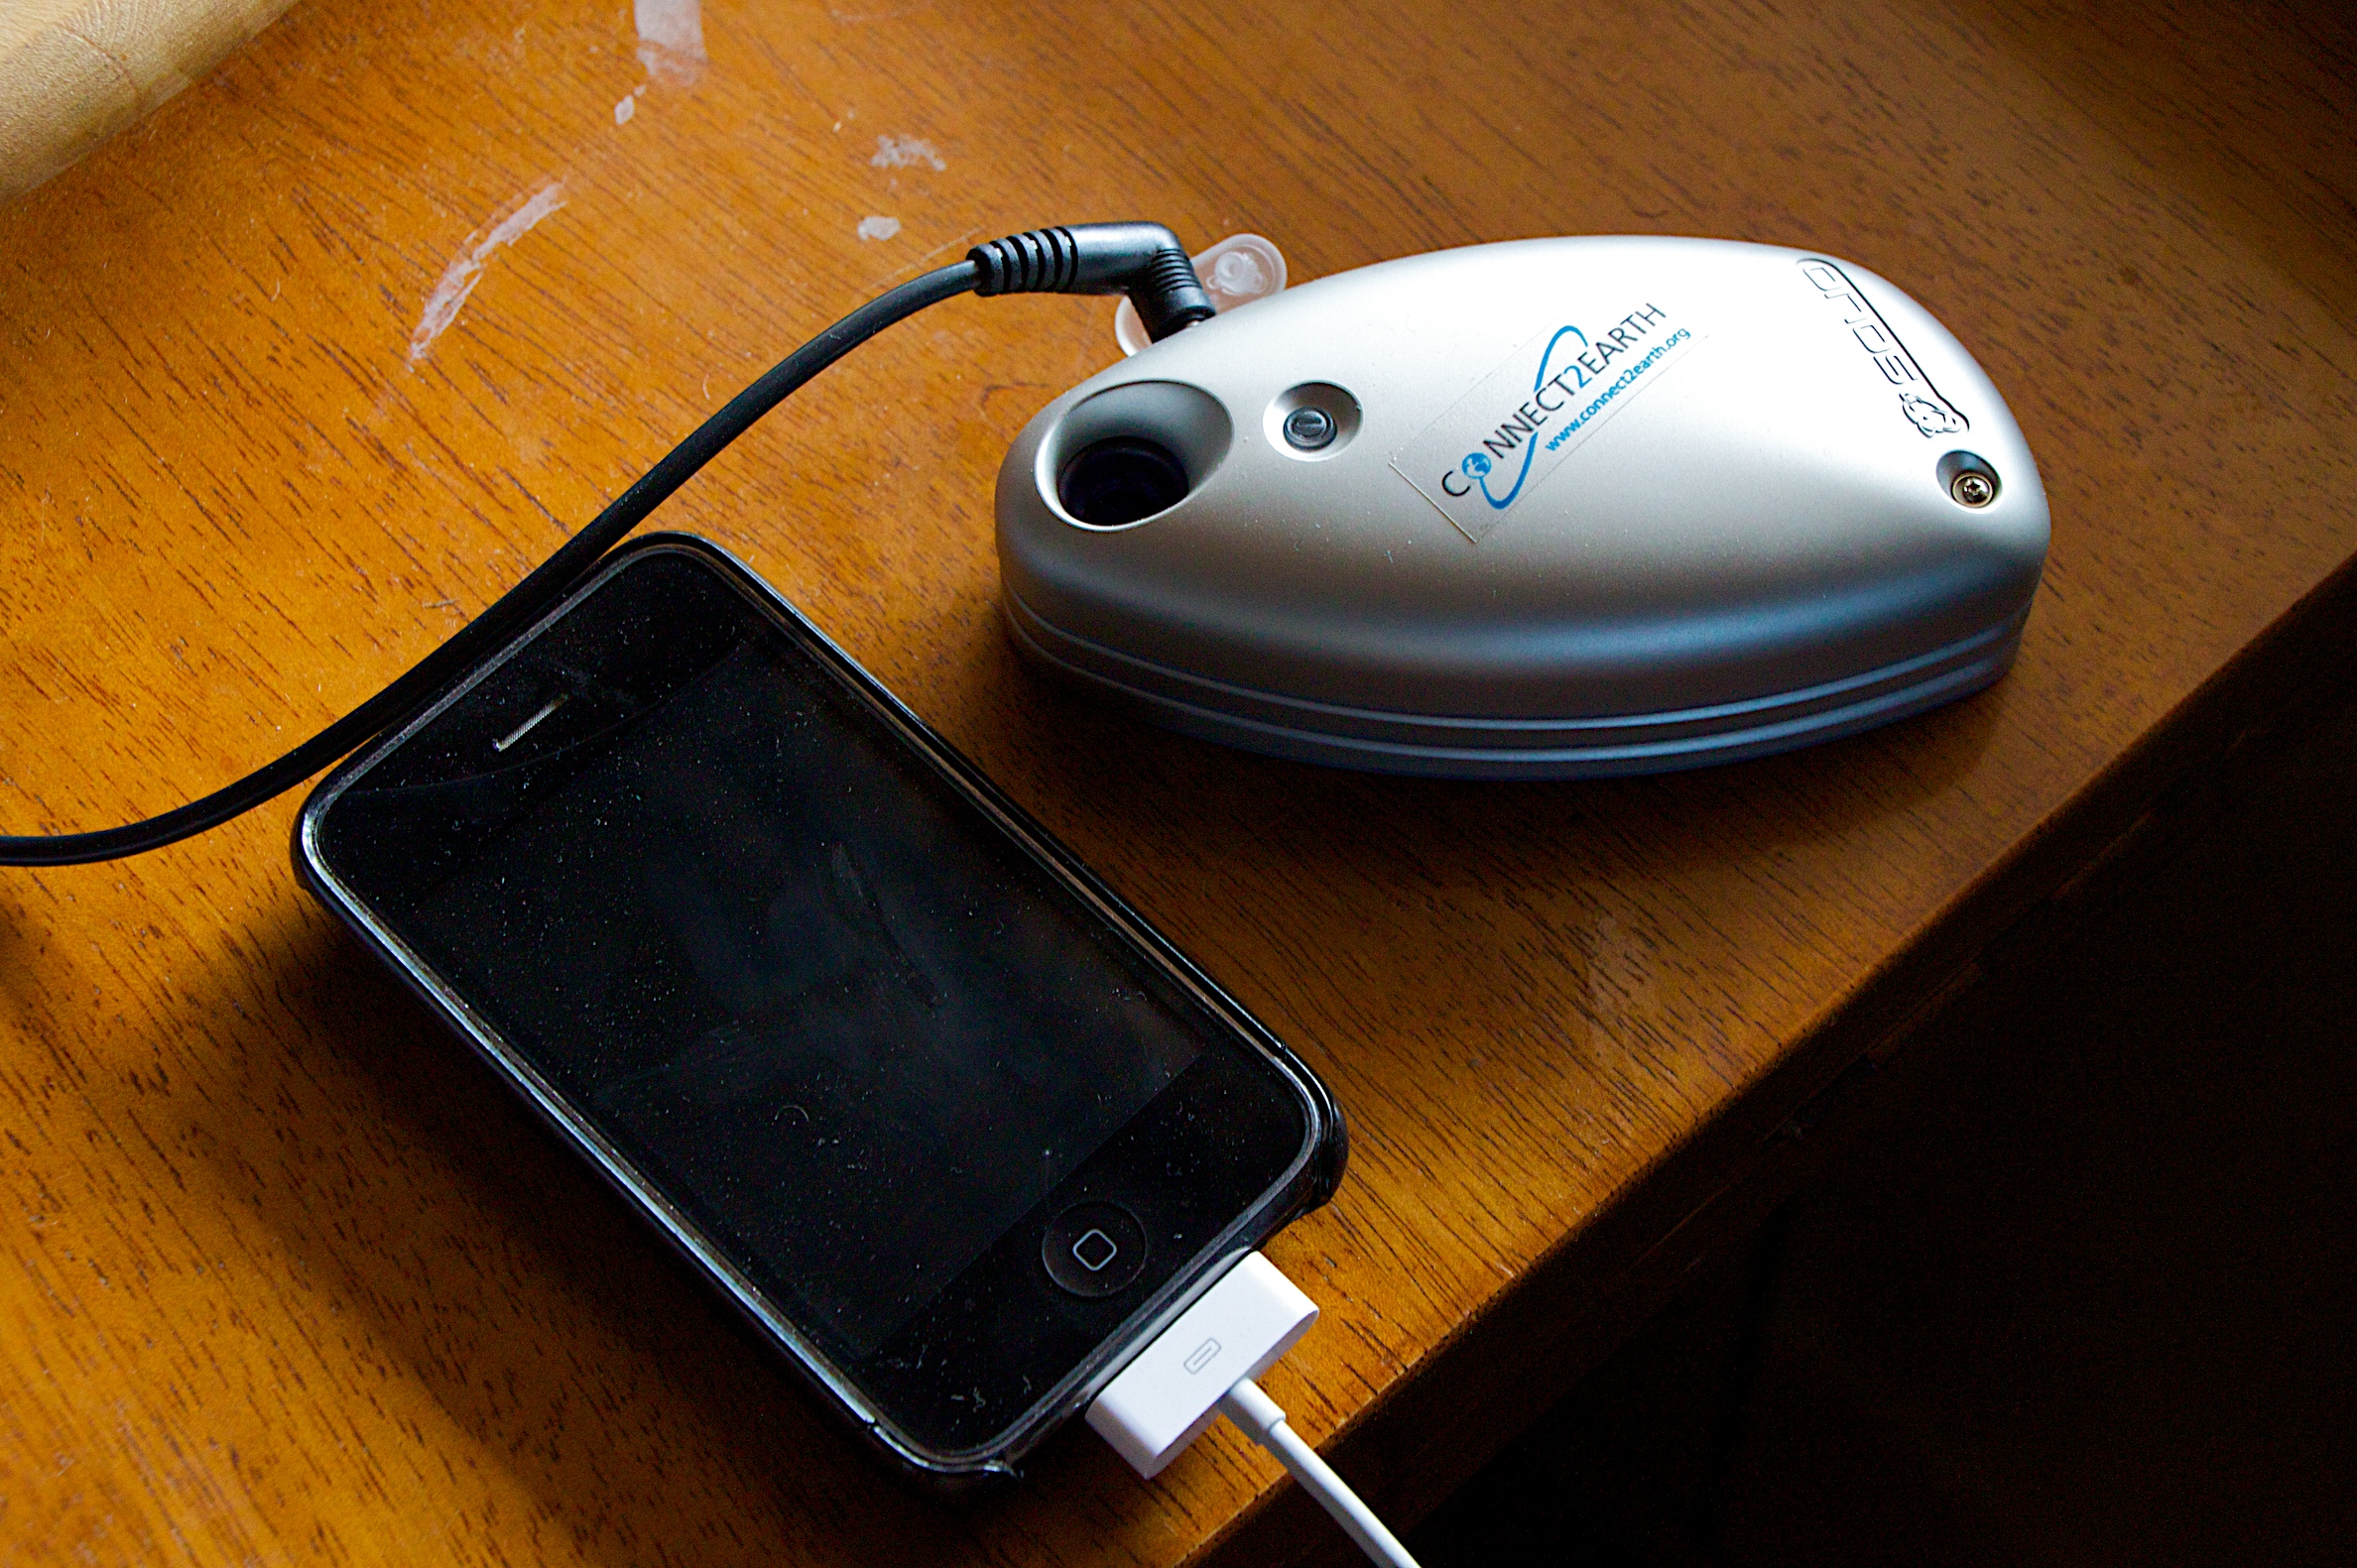
iphone, technology, white, gadget, black, mobile phone, solar, electronics, glasses, plpconnectu, solio, 18270mm, electronic device, portable communications device, communication device